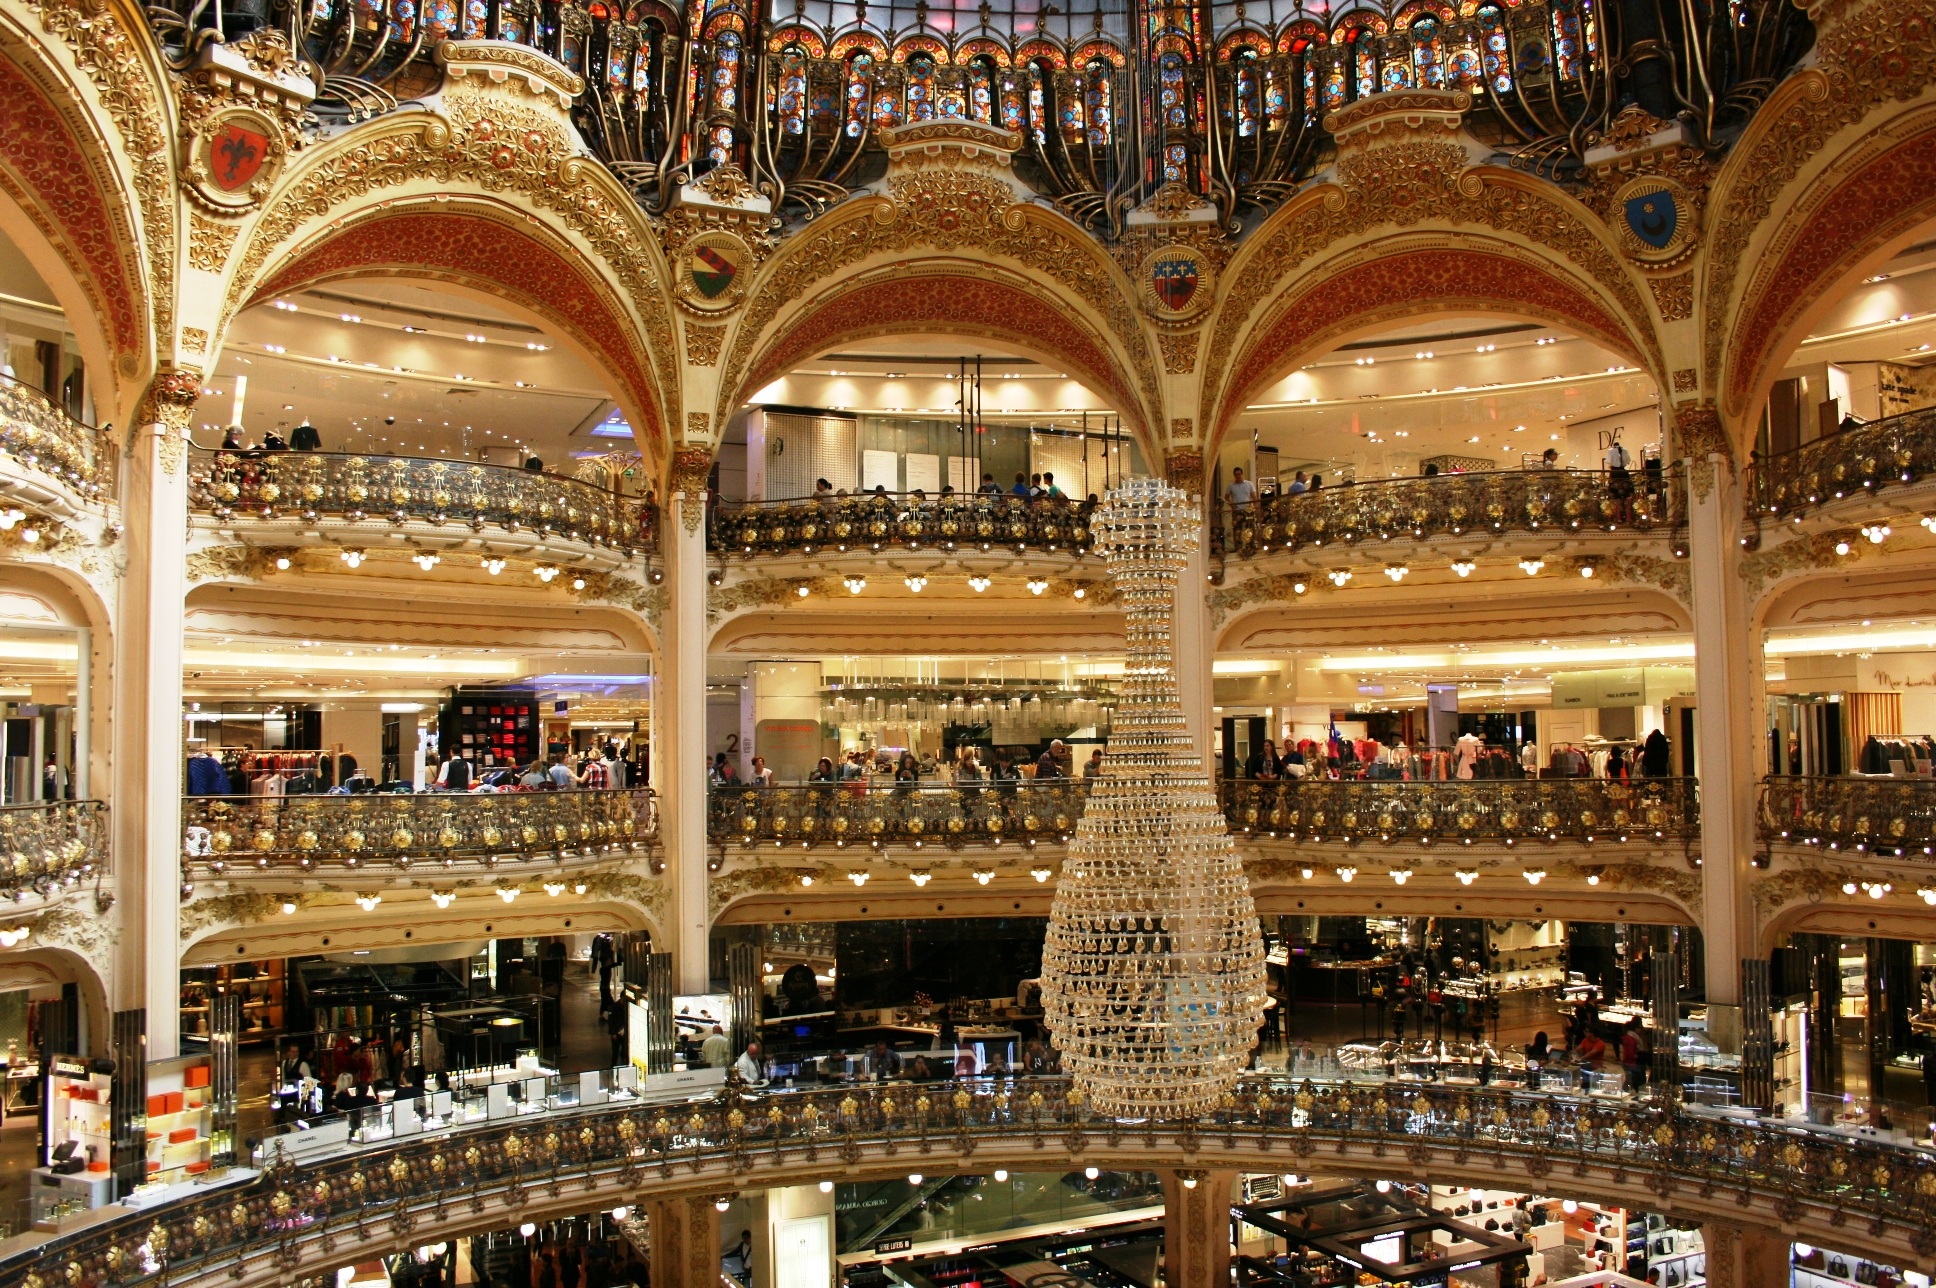
building, palace, paris, opera house, plaza, arcos, ballroom, dome, lafayette, shopping mall, lafayette galleries